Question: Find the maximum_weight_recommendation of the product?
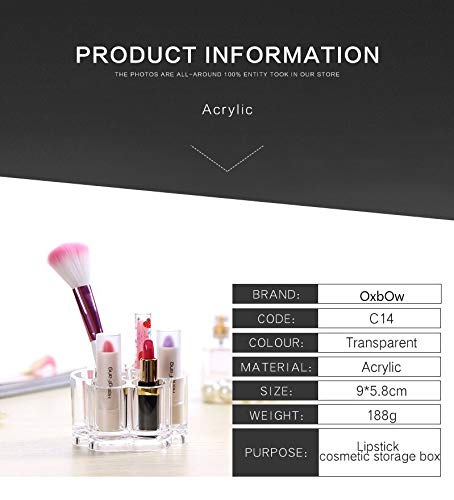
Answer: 188.0 gram